Frank Boutin Jr. House

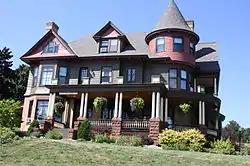
Le Chateau Boutin

The Frank Boutin Jr. House is a historic single dwelling in Bayfield, Wisconsin, United States. The property was added to the National Register of Historic Places on December 27, 1974.